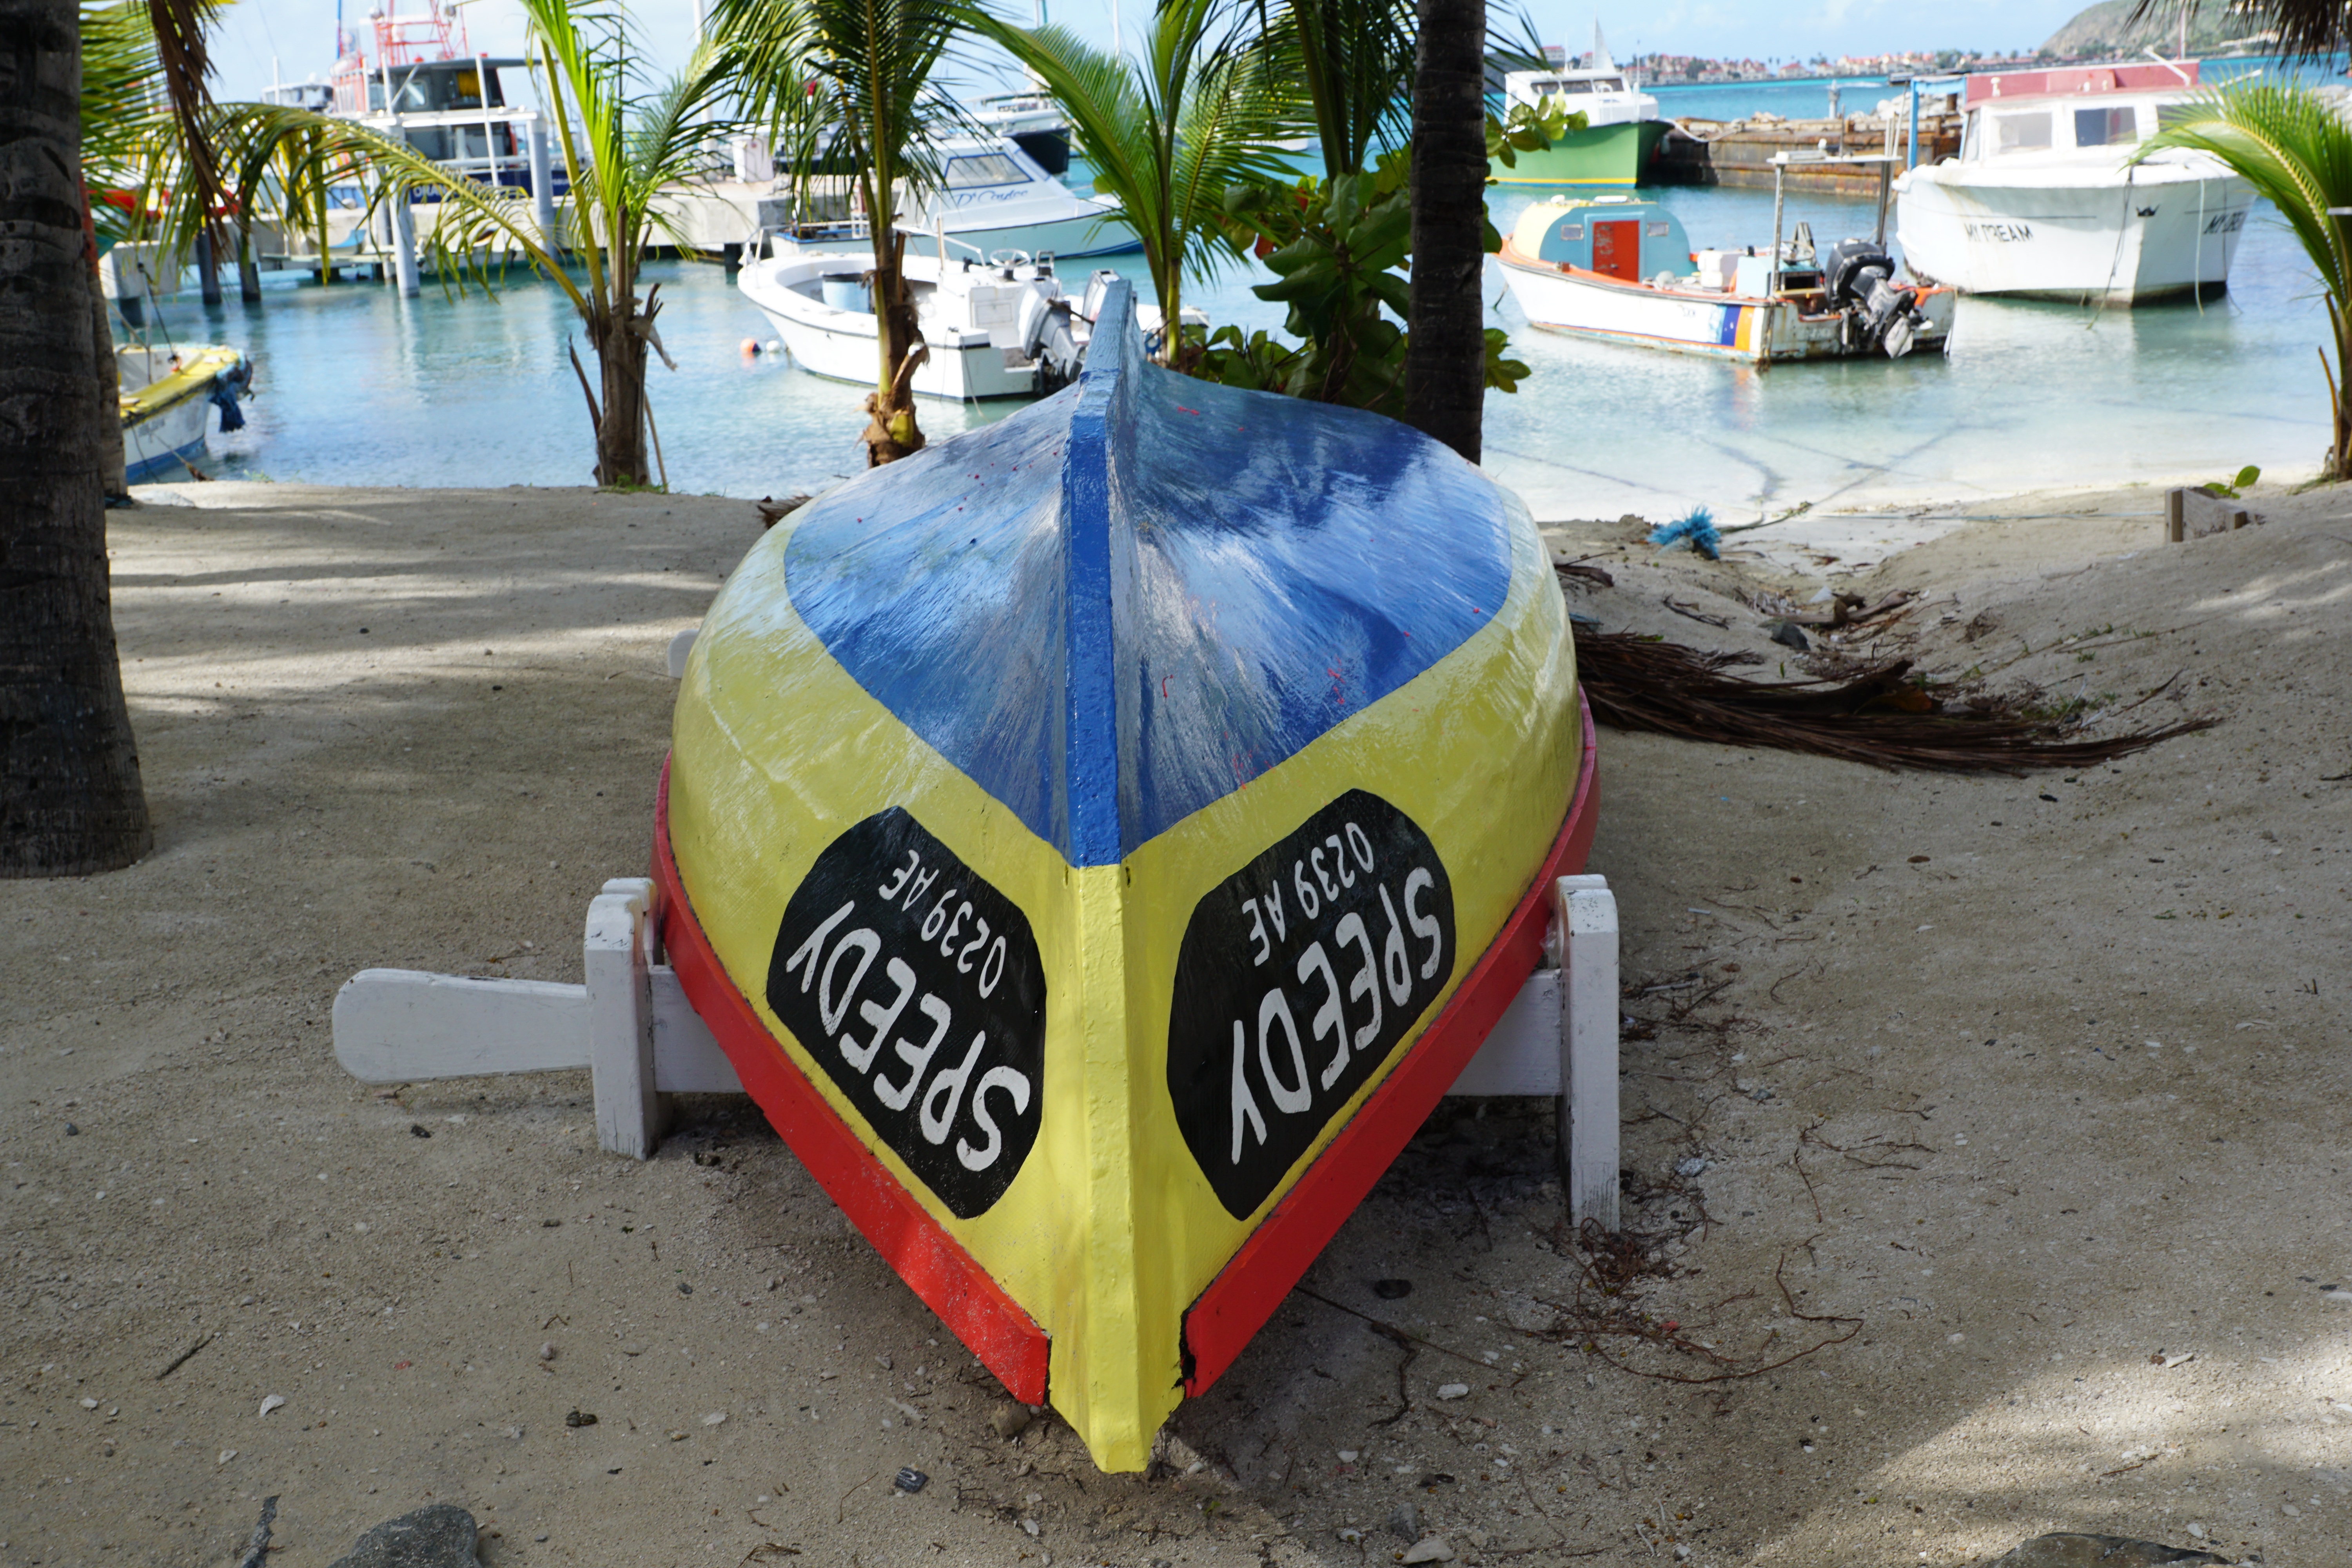
beach, car, boot, vehicle, philipsburg, st maarten